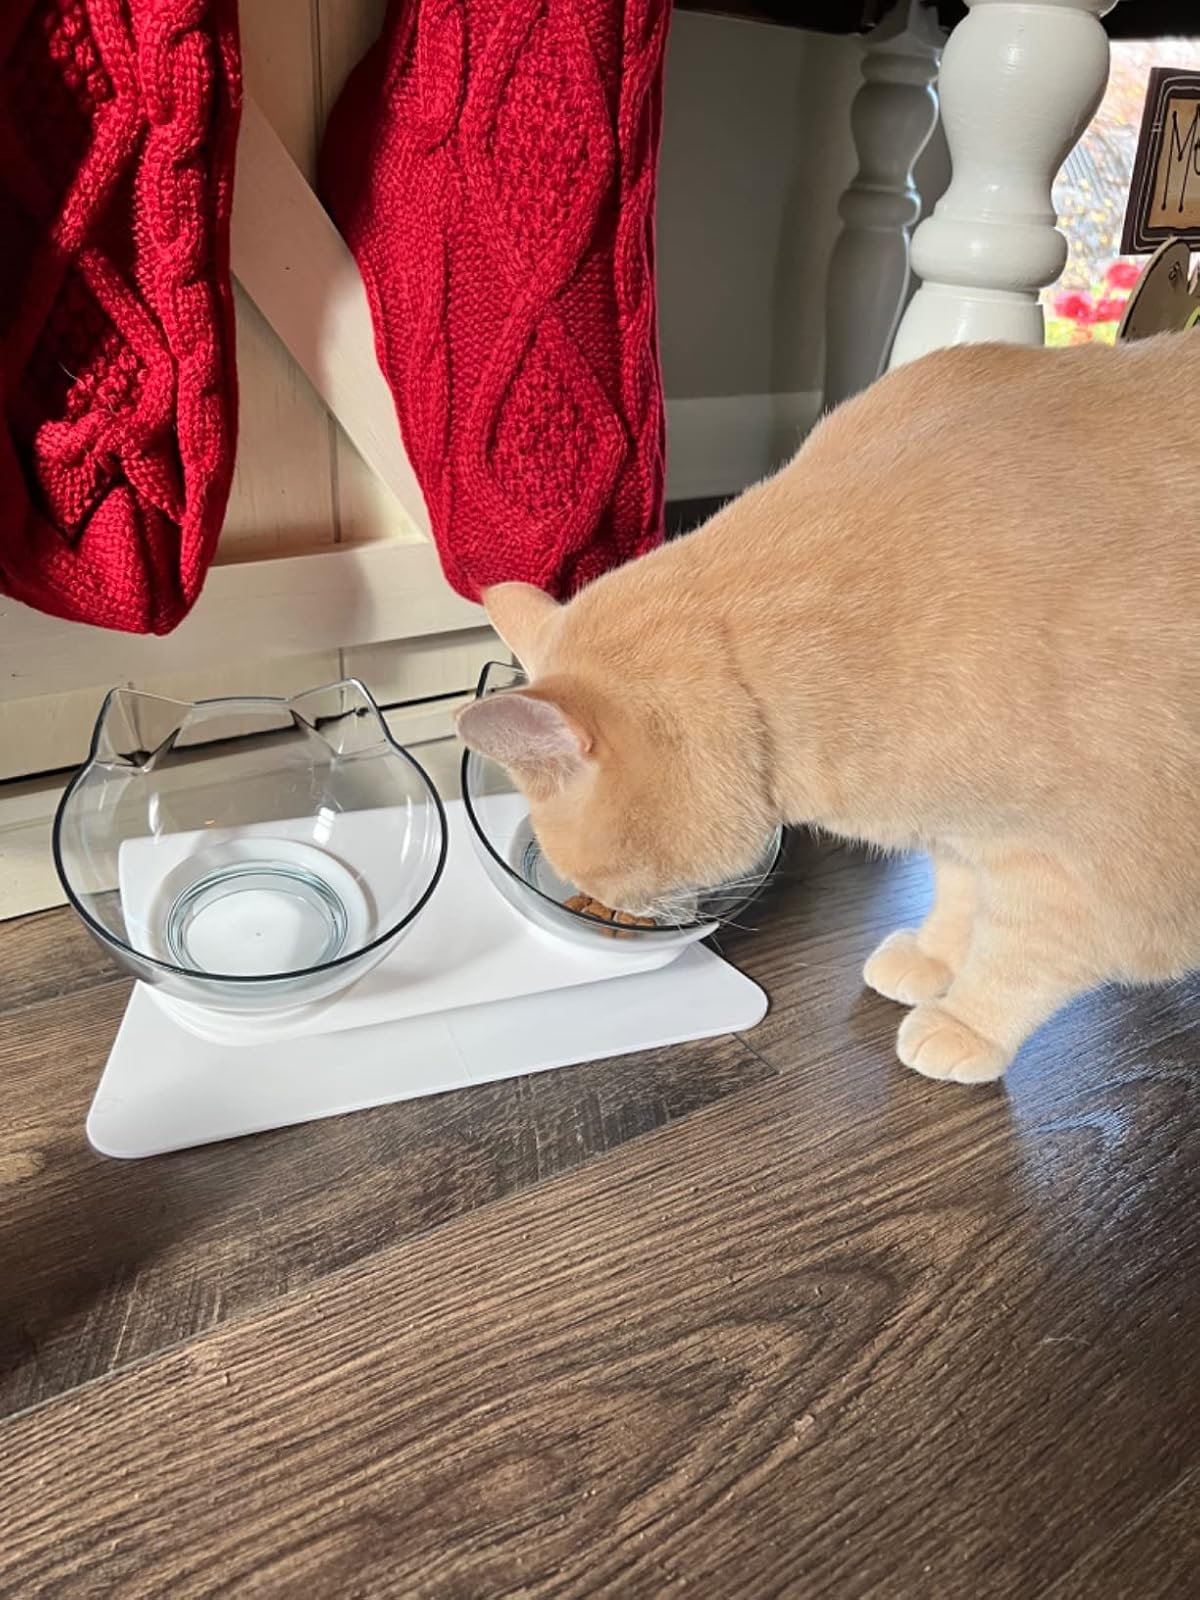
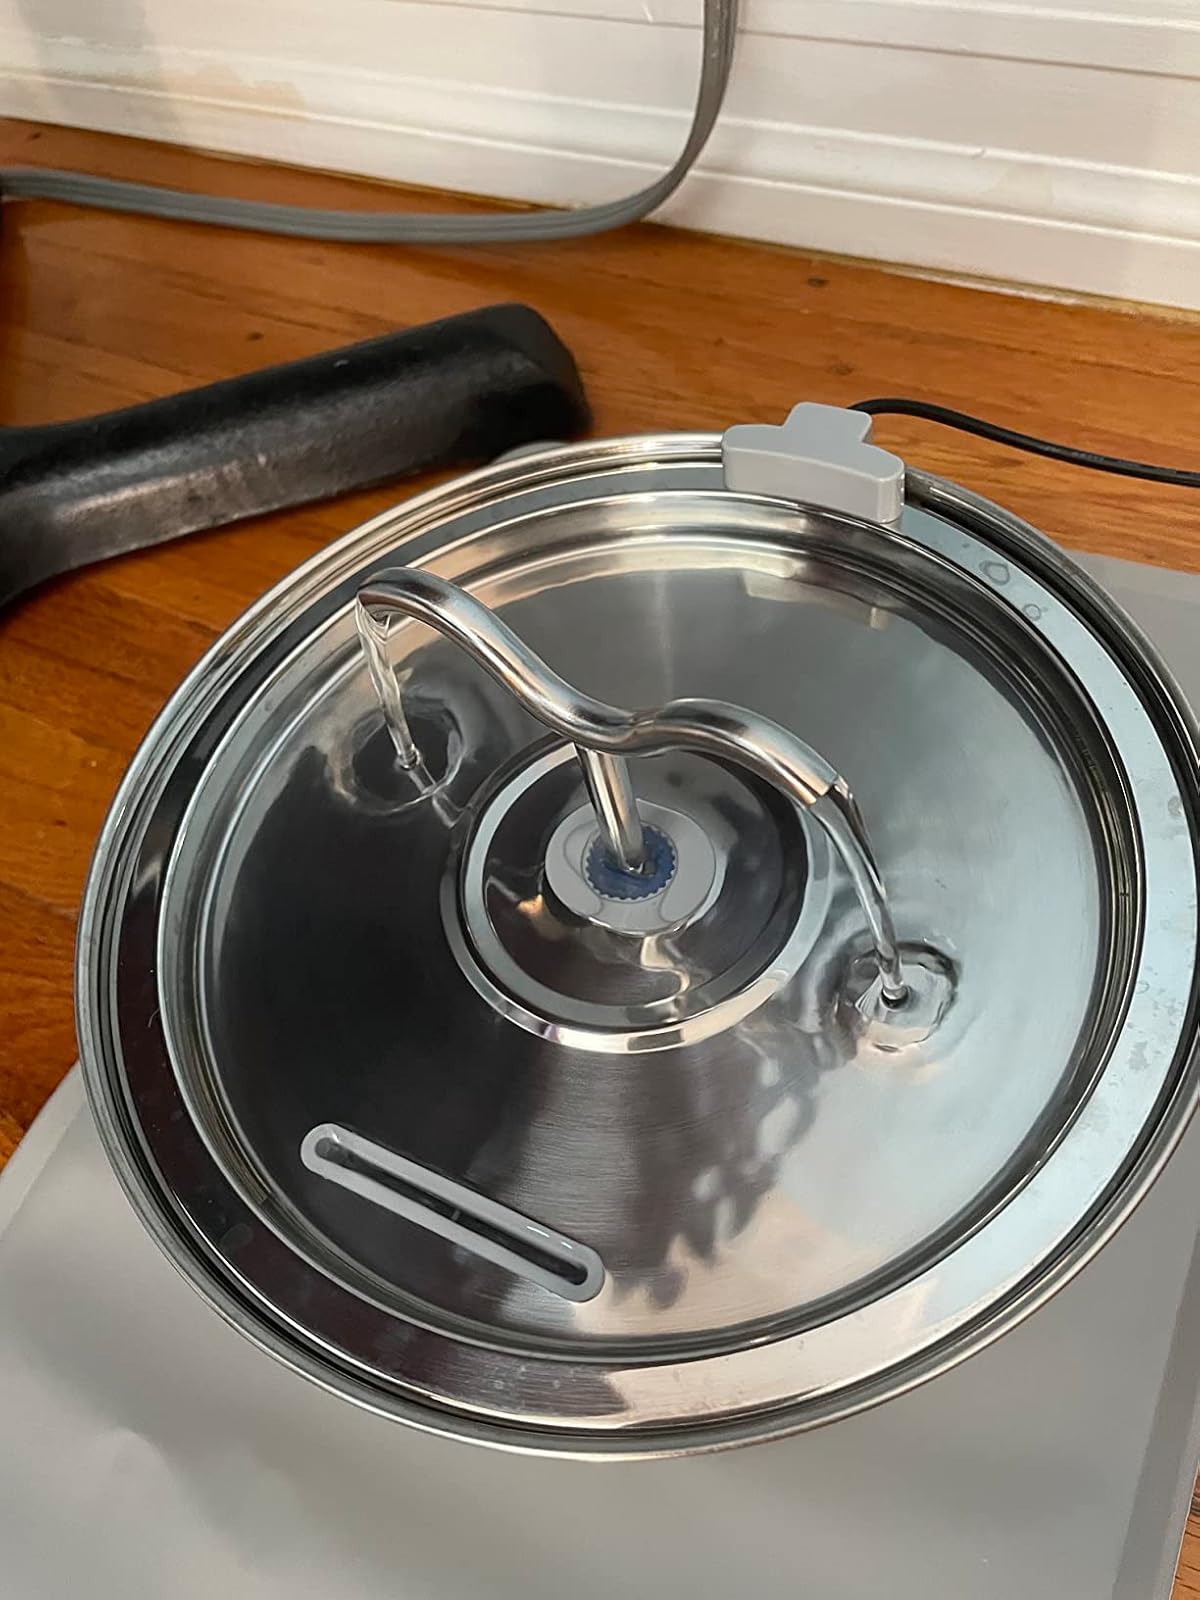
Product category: items_bowl
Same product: no